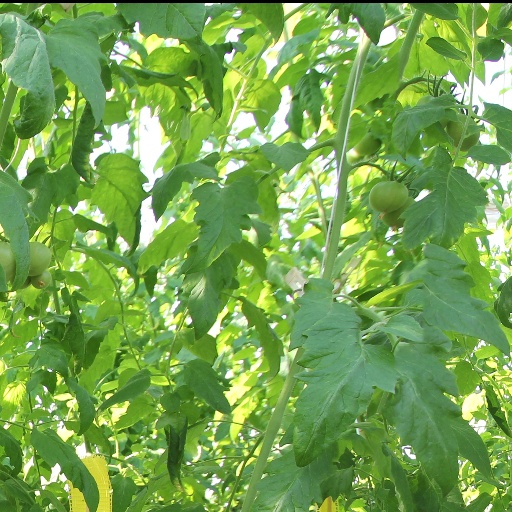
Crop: tomato